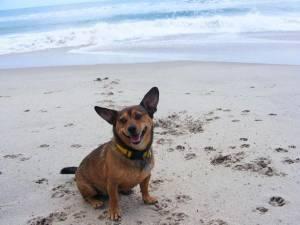
chihuahua